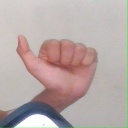
अक्षर: त